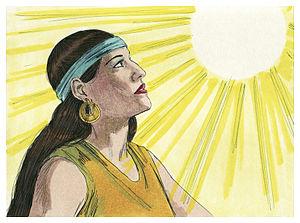
Illustration biblique du livre de la Genèse chapitre 25 עברית: 25 האיור המקראי של change me! פרק हिन्दी: {{{hi}}} अध्याय change me! की पुस्तक की बाइबिल चित्रण Bahasa Indonesia: Ilustrasi Alkitab dari Kitab Kejadian pasal 25 Italiano: Illustrazione biblica del libro della change me! Capitolo 25 日本語: change me!25章の本の聖書の実例 Jawa: Ilustrasi Alkitab saking Kitab Purwaning Dumadi pasal 25 한국어: change me! 25 장 장부의 성경 그림 Bahasa Melayu: Ilustrasi Alkitab dari Kitab Kejadian pasal 25